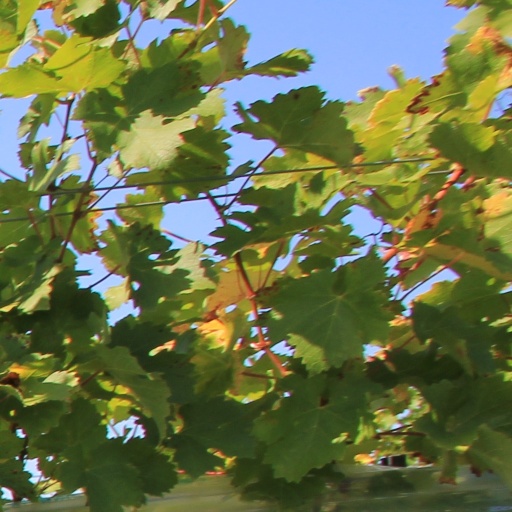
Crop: grape